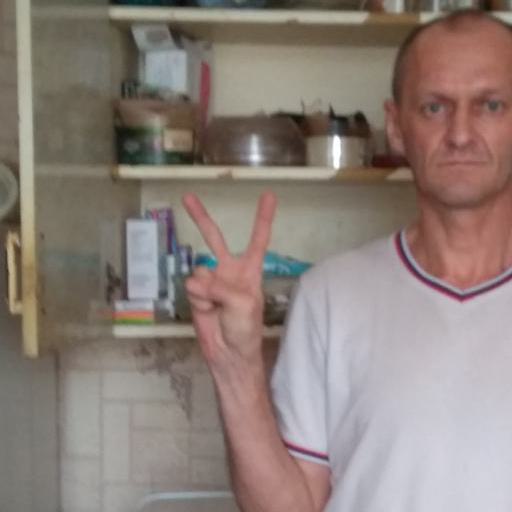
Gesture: peace